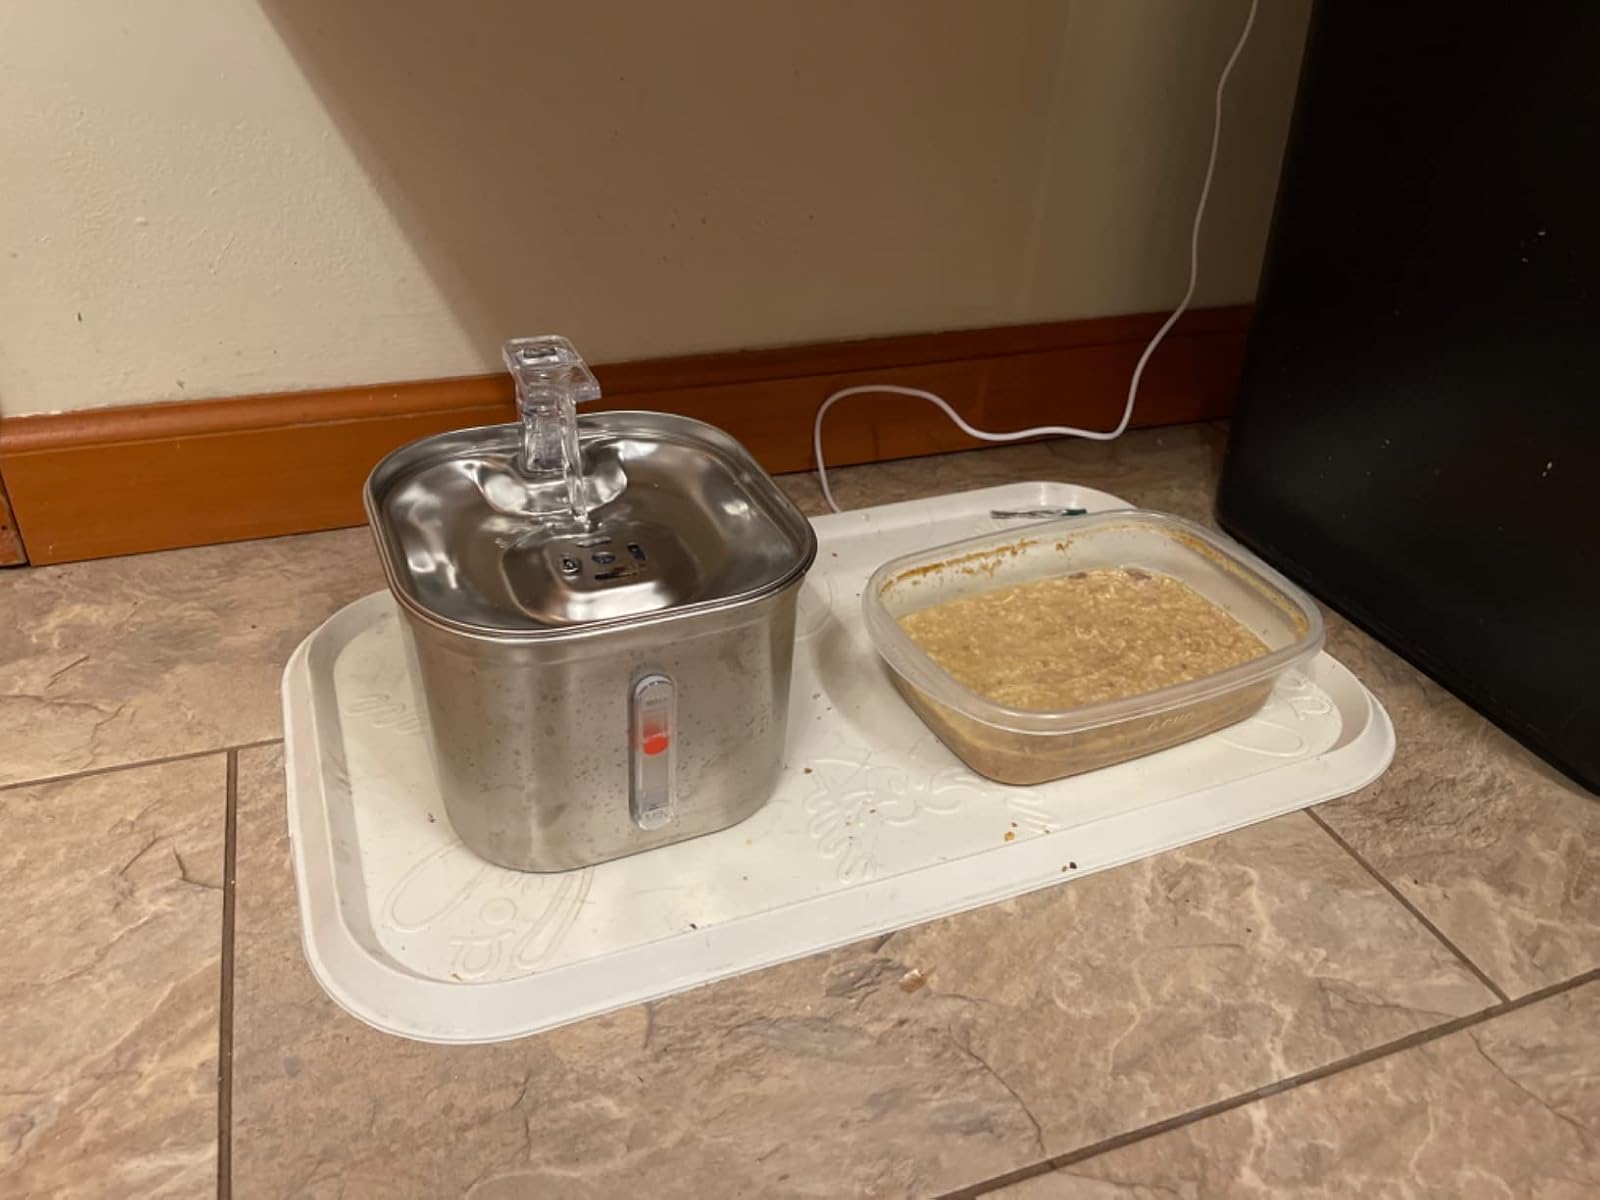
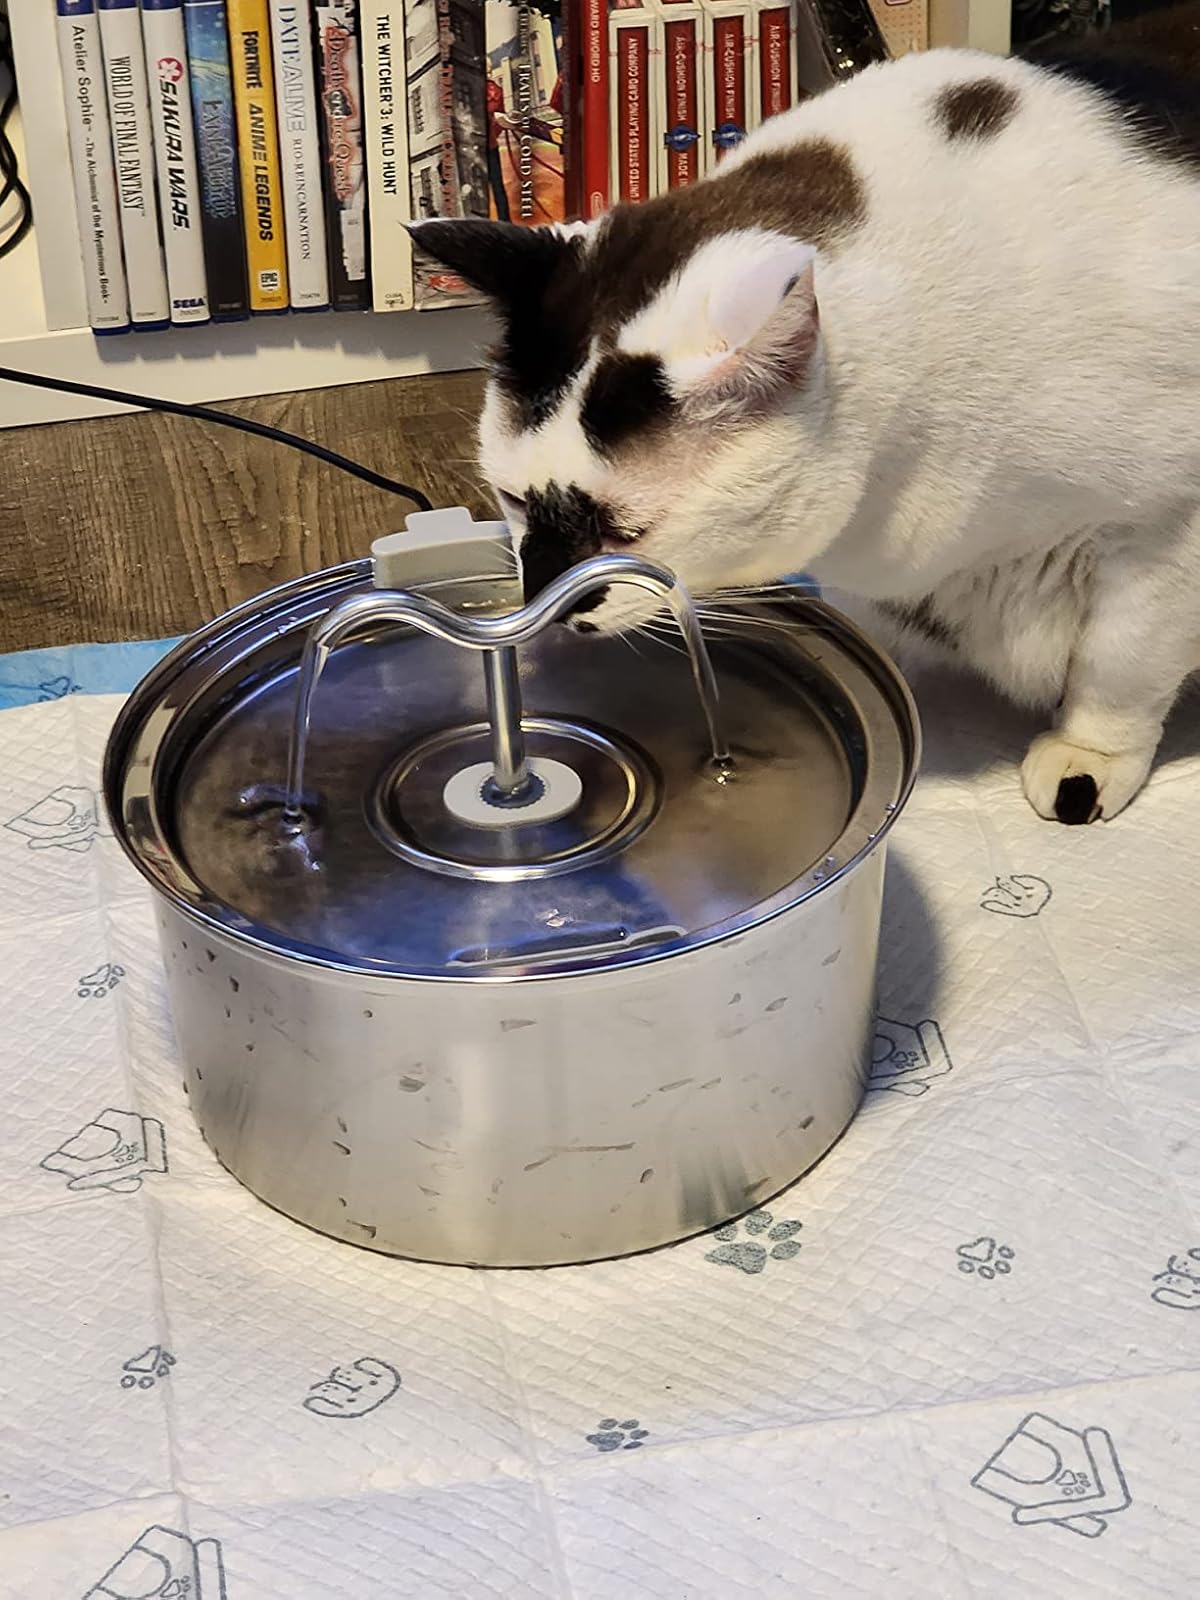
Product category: items_bowl
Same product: no